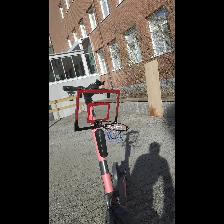
Label: NonHuman